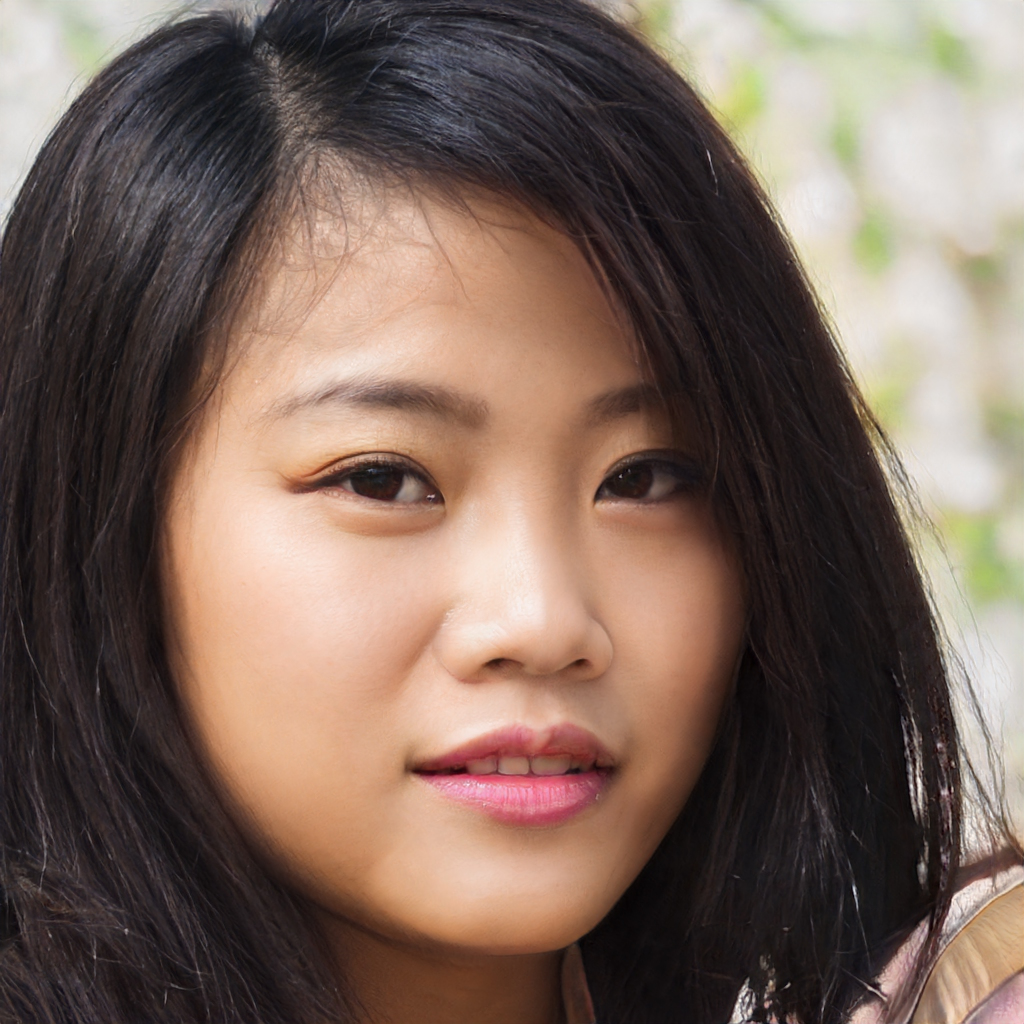
Label: Colored